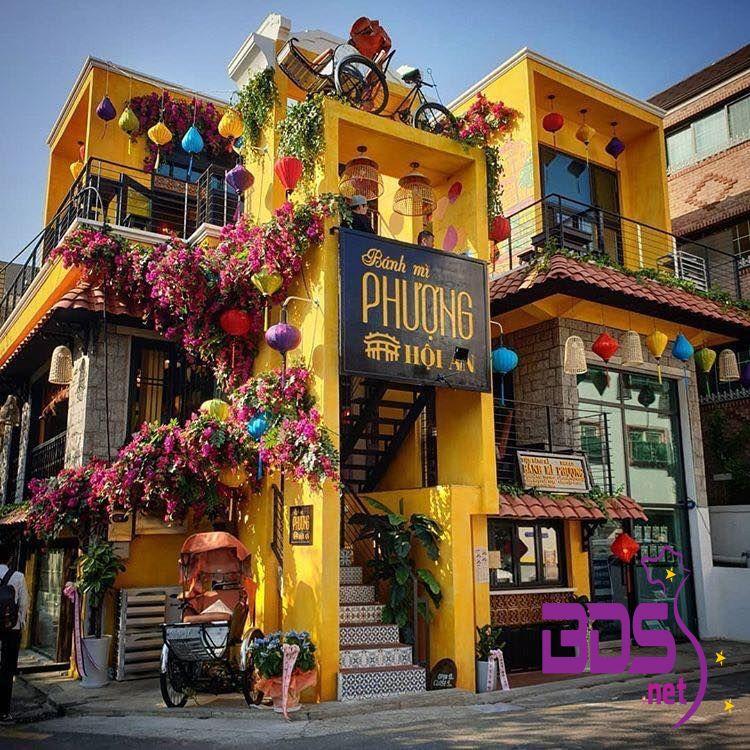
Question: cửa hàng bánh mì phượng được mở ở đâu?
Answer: ở hội an